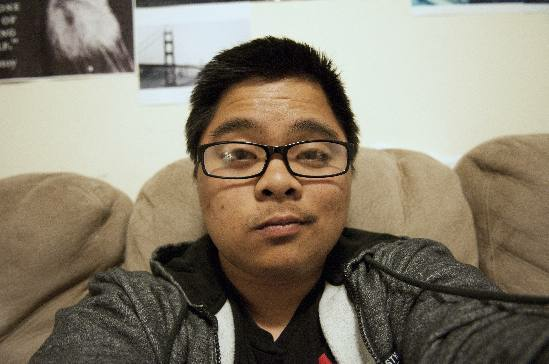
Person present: Yes